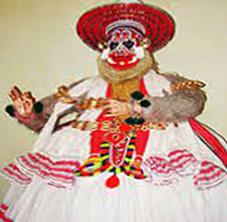
Dance form: kathakali